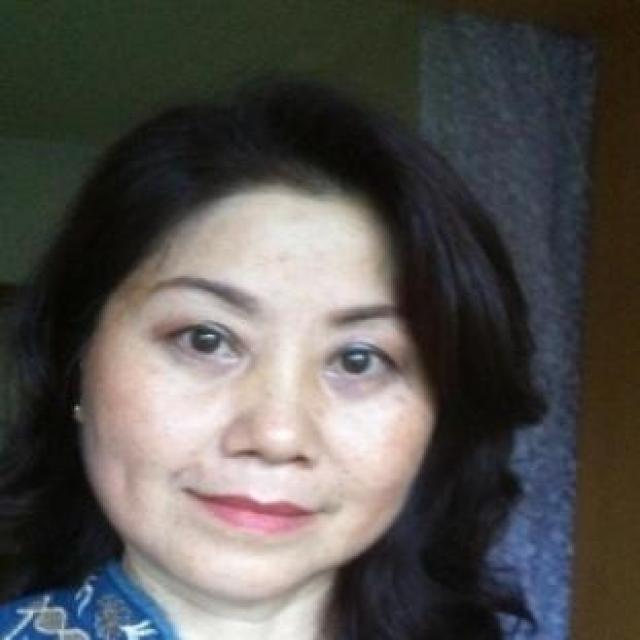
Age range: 45-64